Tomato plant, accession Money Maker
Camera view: tilt-top (135 deg); turntable rotation: 150 degrees
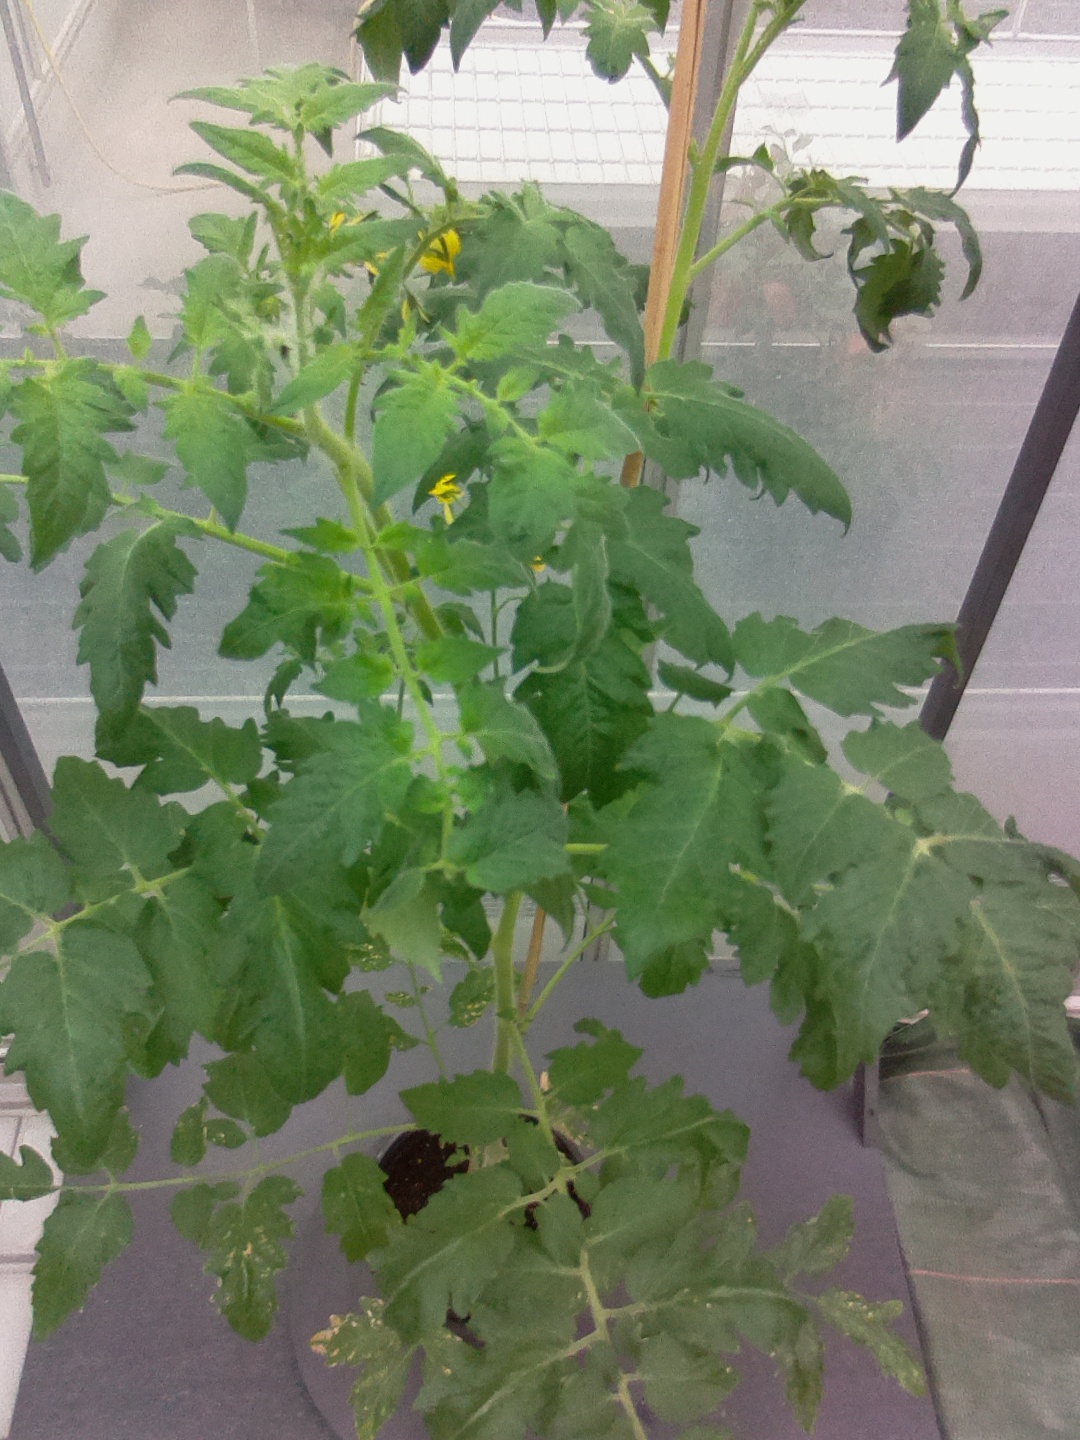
BBCH growth stage 70: Fruits at the main stem or branches visibles